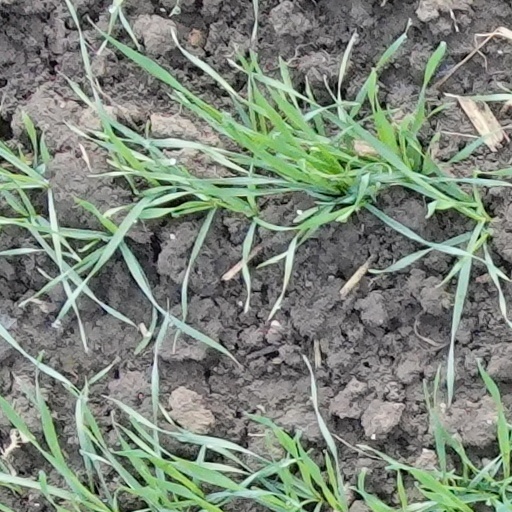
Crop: wheat